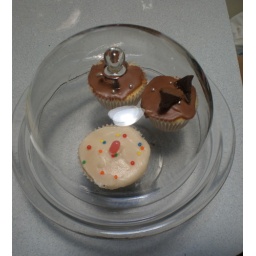
Cupcakes in my new glass cake plate dome